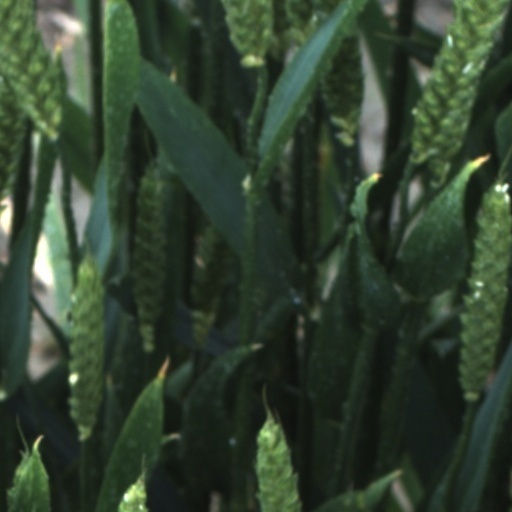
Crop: wheat